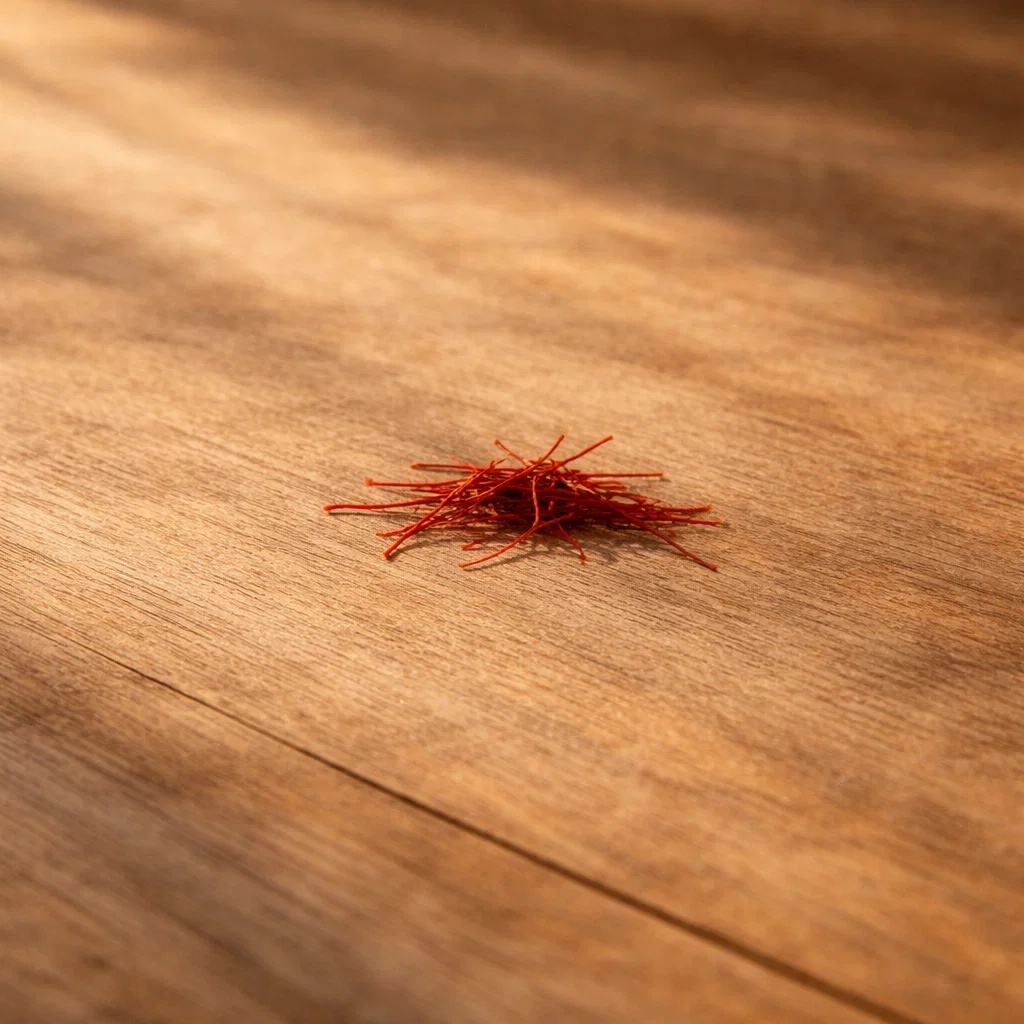
Saffron quality class: mogra